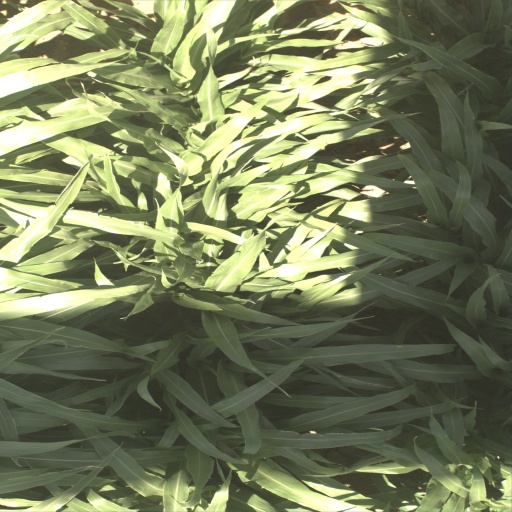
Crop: sorghum